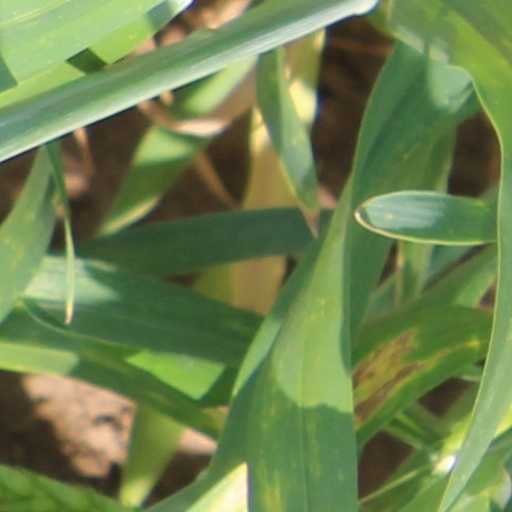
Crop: wheat